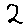
Label: 2